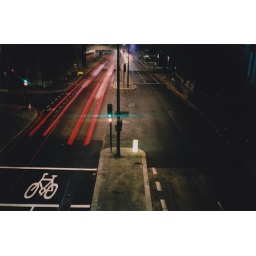
looking off the bridge down near monument